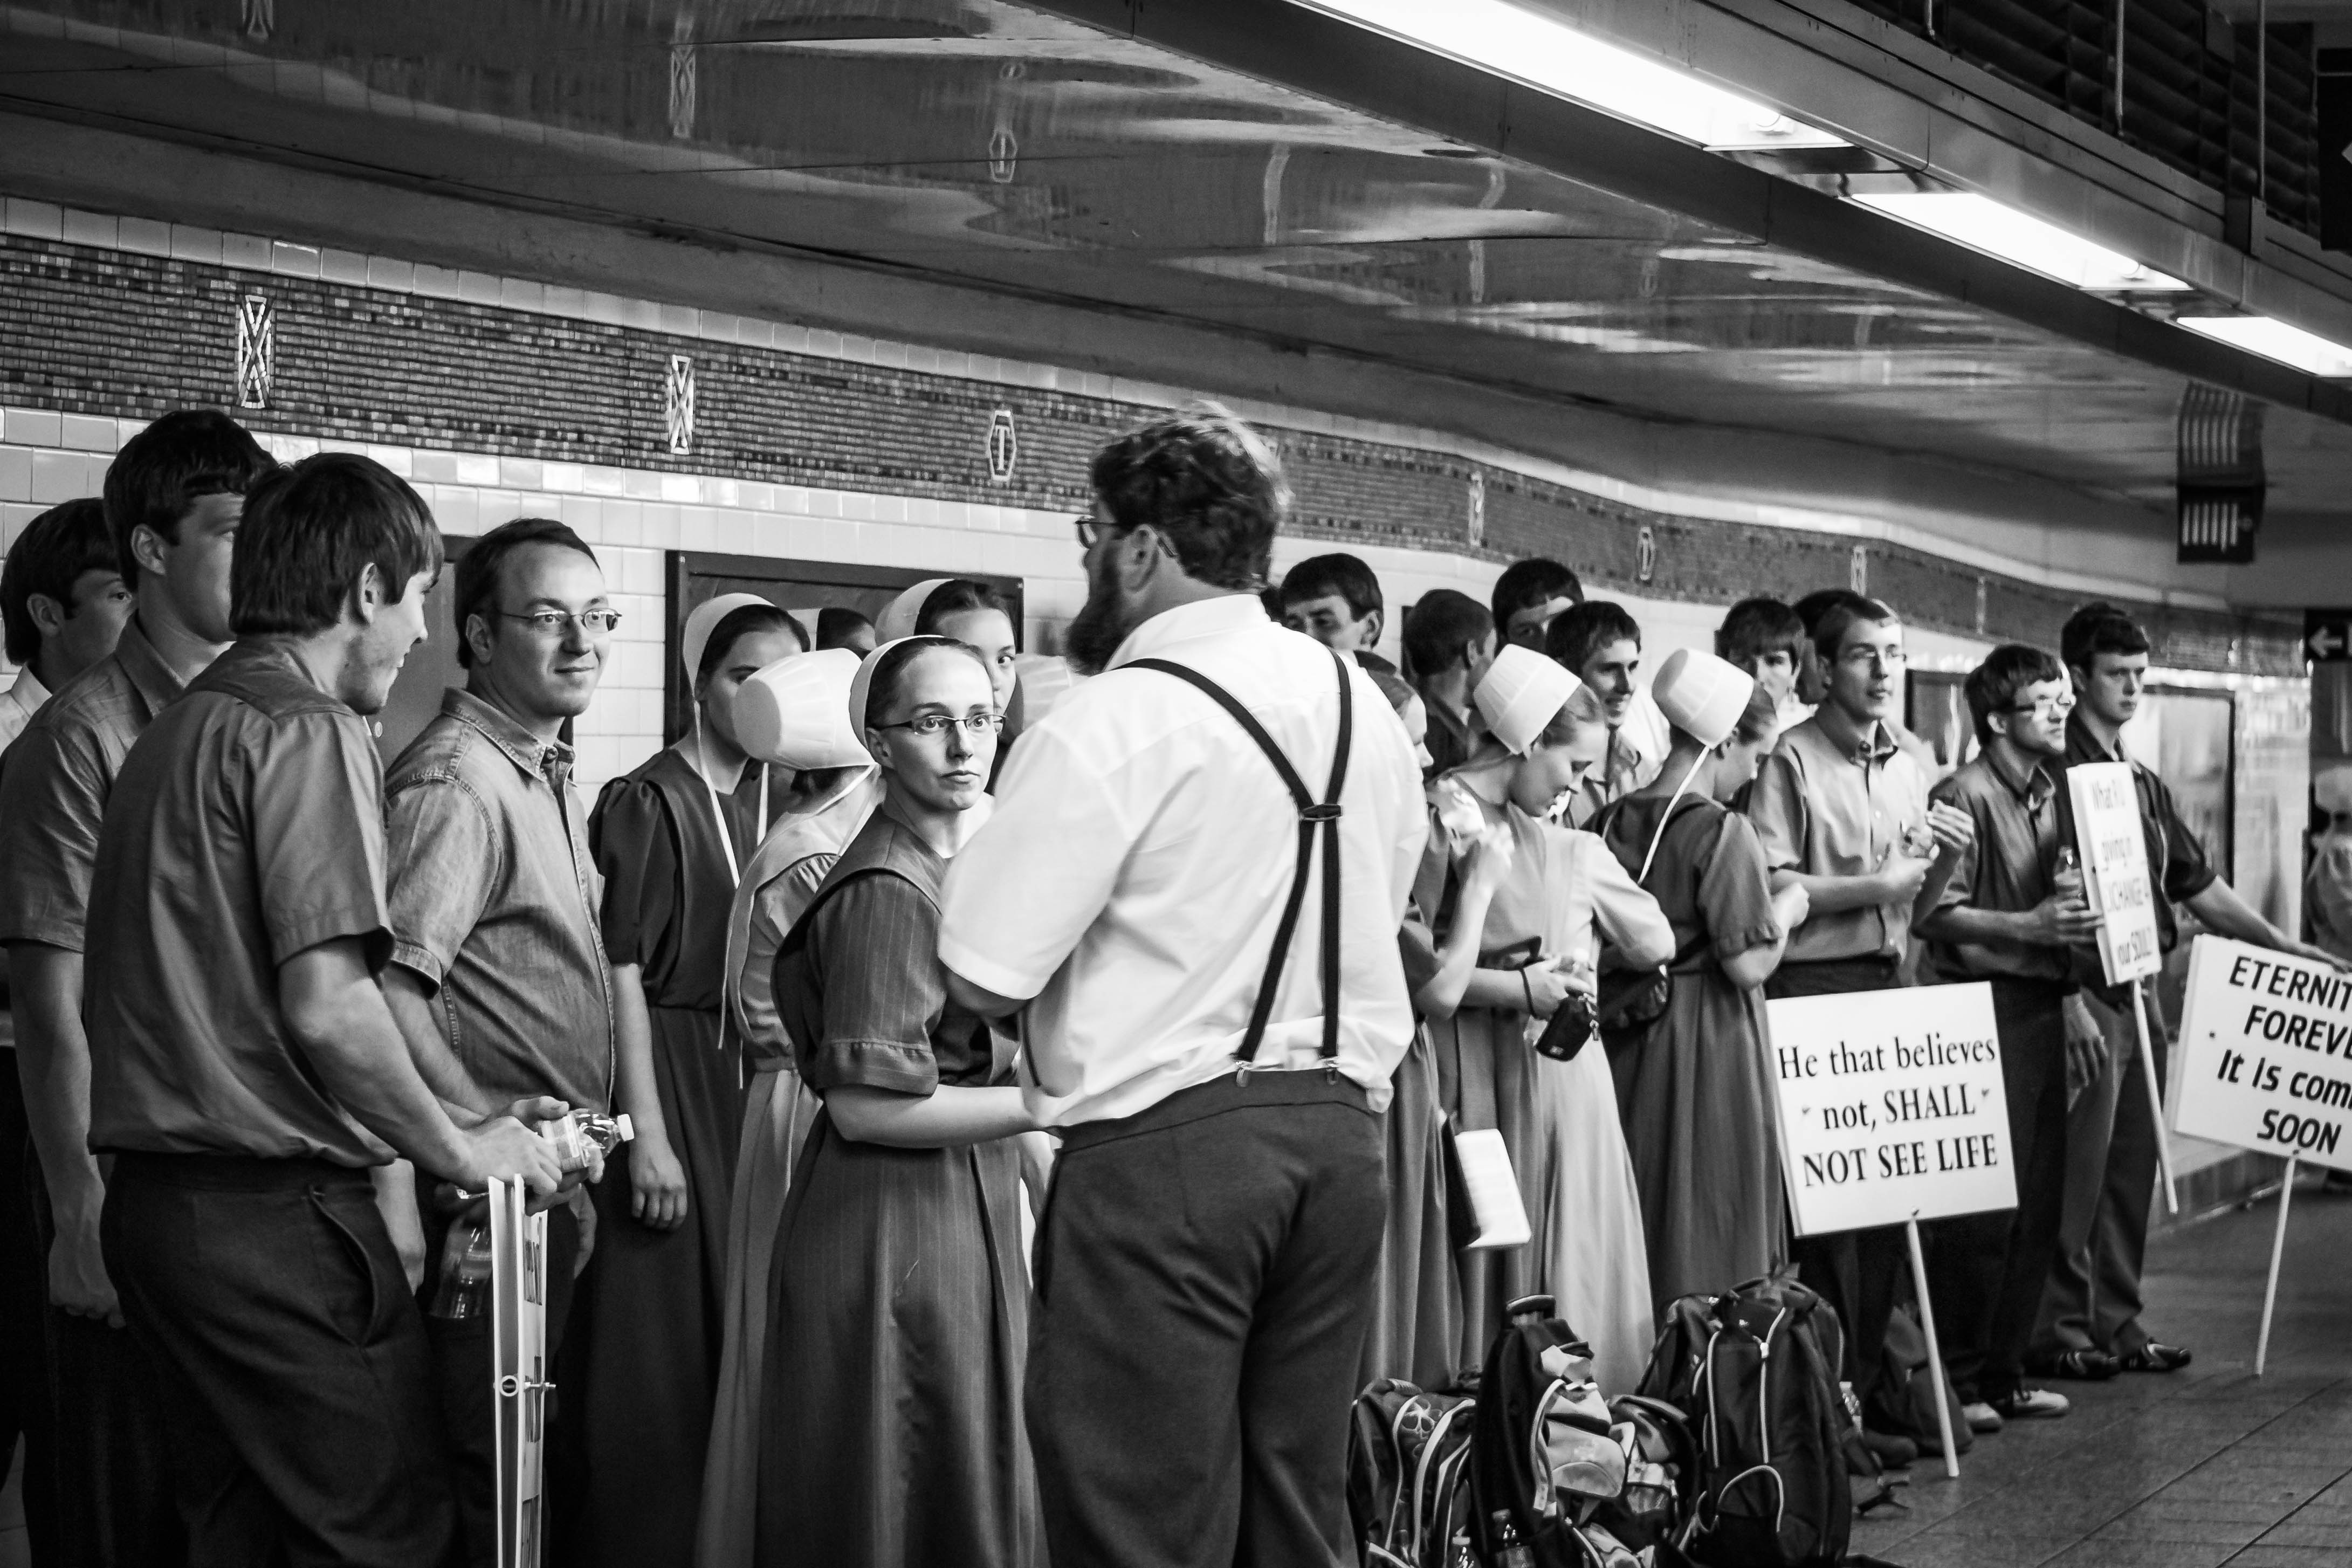
black and white, manhattan, crowd, subway, monochrome, streetphotography, blackandwhite, newyork, photograph, ny, newyorksubway, saved, monochrome photography, social group